John C. McAvoy

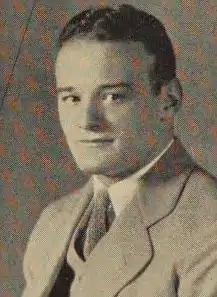
McAvoy, c. 1928

John Creighton McAvoy (November 15, 1905 – February 21, 1995) was an American college football player and coach.